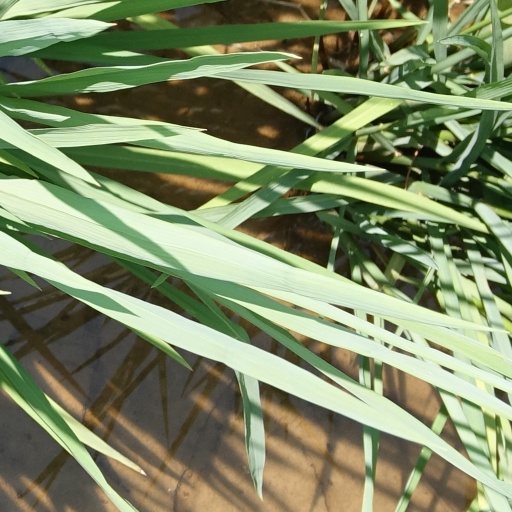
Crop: rice